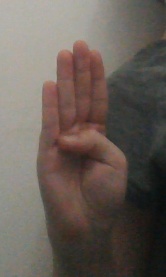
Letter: kaaf